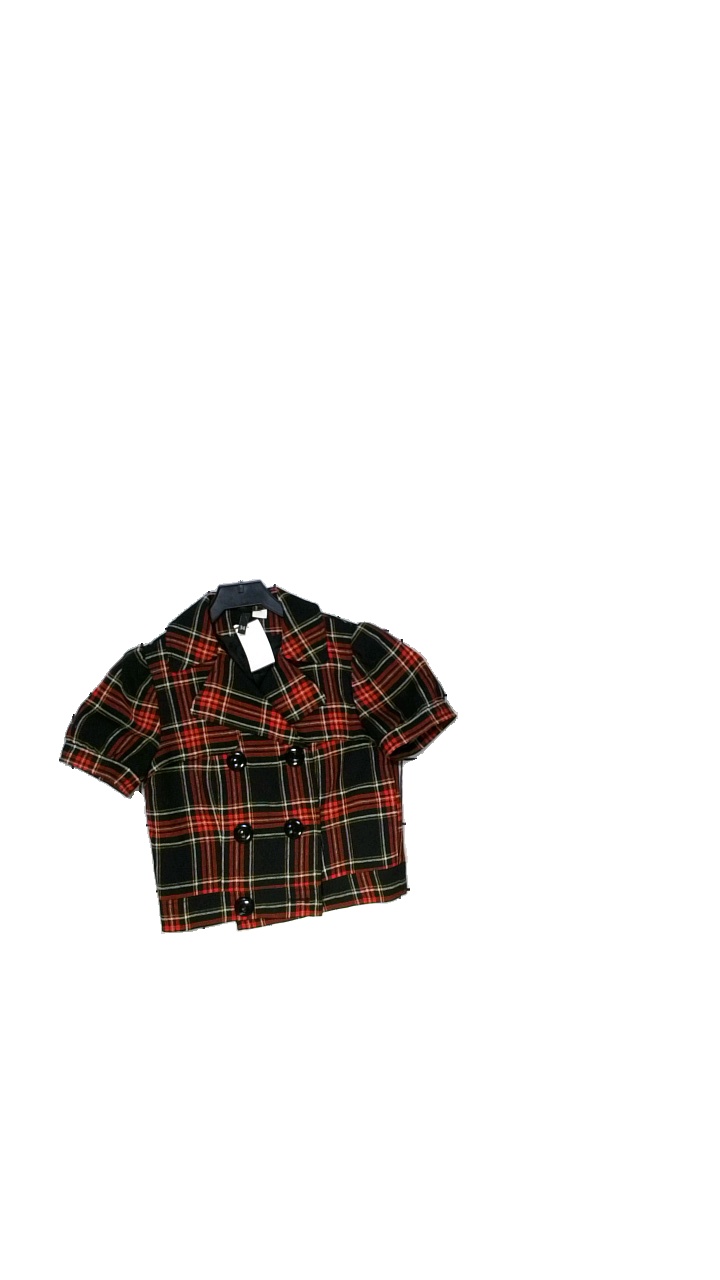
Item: Blazer (Ladies)
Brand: H&m
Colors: Black, Red, Multicolor
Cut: Regular
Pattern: Checkered print
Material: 40%Acril0%Rayon,18%Ull,2%Elastan
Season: All
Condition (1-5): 3
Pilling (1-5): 4
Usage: Reuse
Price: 50-100